Laurie Cholewa

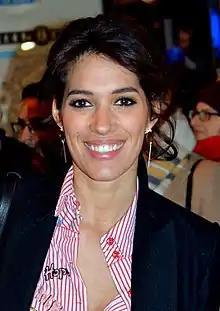

She was born into a family of Polish and Ashkenazi Jewish descent, Cholewa holds a master's degree in Business Law from the Sorbonne.